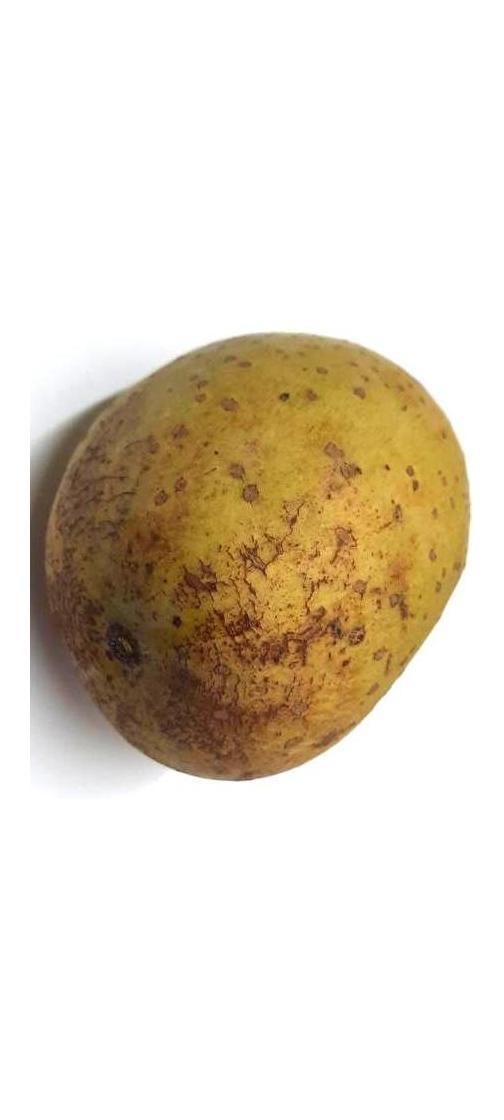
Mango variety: Gourmoti